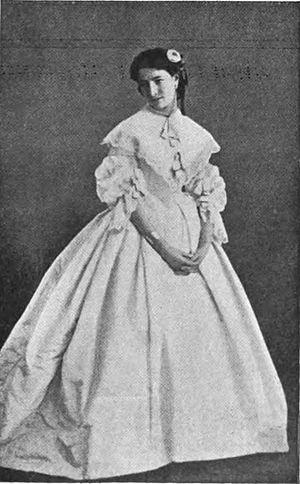
Illustration du livre Ma double vie. Mémoires de Sarah Bernhardt, 1907. page 136. DEBUT DE SARAH BERNHARDT AU THÉÂTRE-FRANÇAIS DANS LES FEMMES SAVANTES.